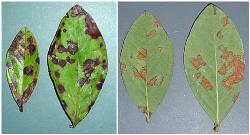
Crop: blueberry
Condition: rust